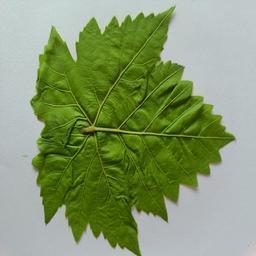
Label: Healthy Leaves